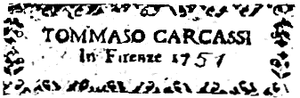
Signature Tommaso Carcassi - 1751